Edmonton Police Association

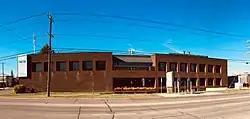
The E.P.A. headquarters in Huff Bremner Estate

The Edmonton Police Association (E.P.A.) is a labour union in Edmonton, Alberta, Canada that represents members of the Edmonton Police Service.